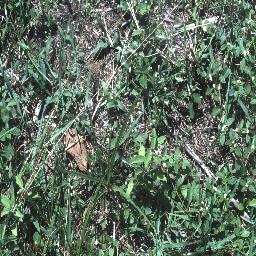
Label: negative